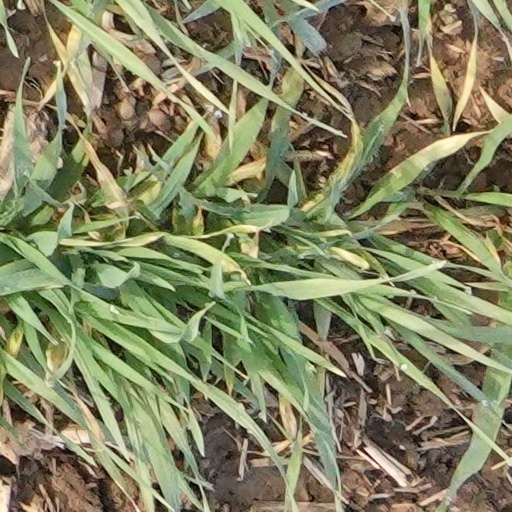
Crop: wheat